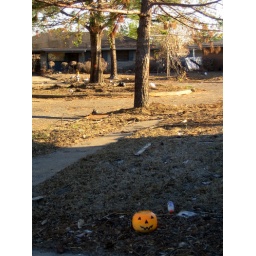
Lone pumpkin amidst grass and trees turned brown by salt water from Lake Pontchartrain